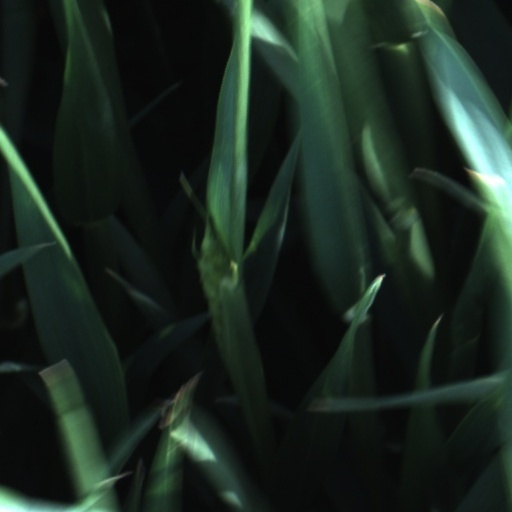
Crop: wheat